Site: brandenburg
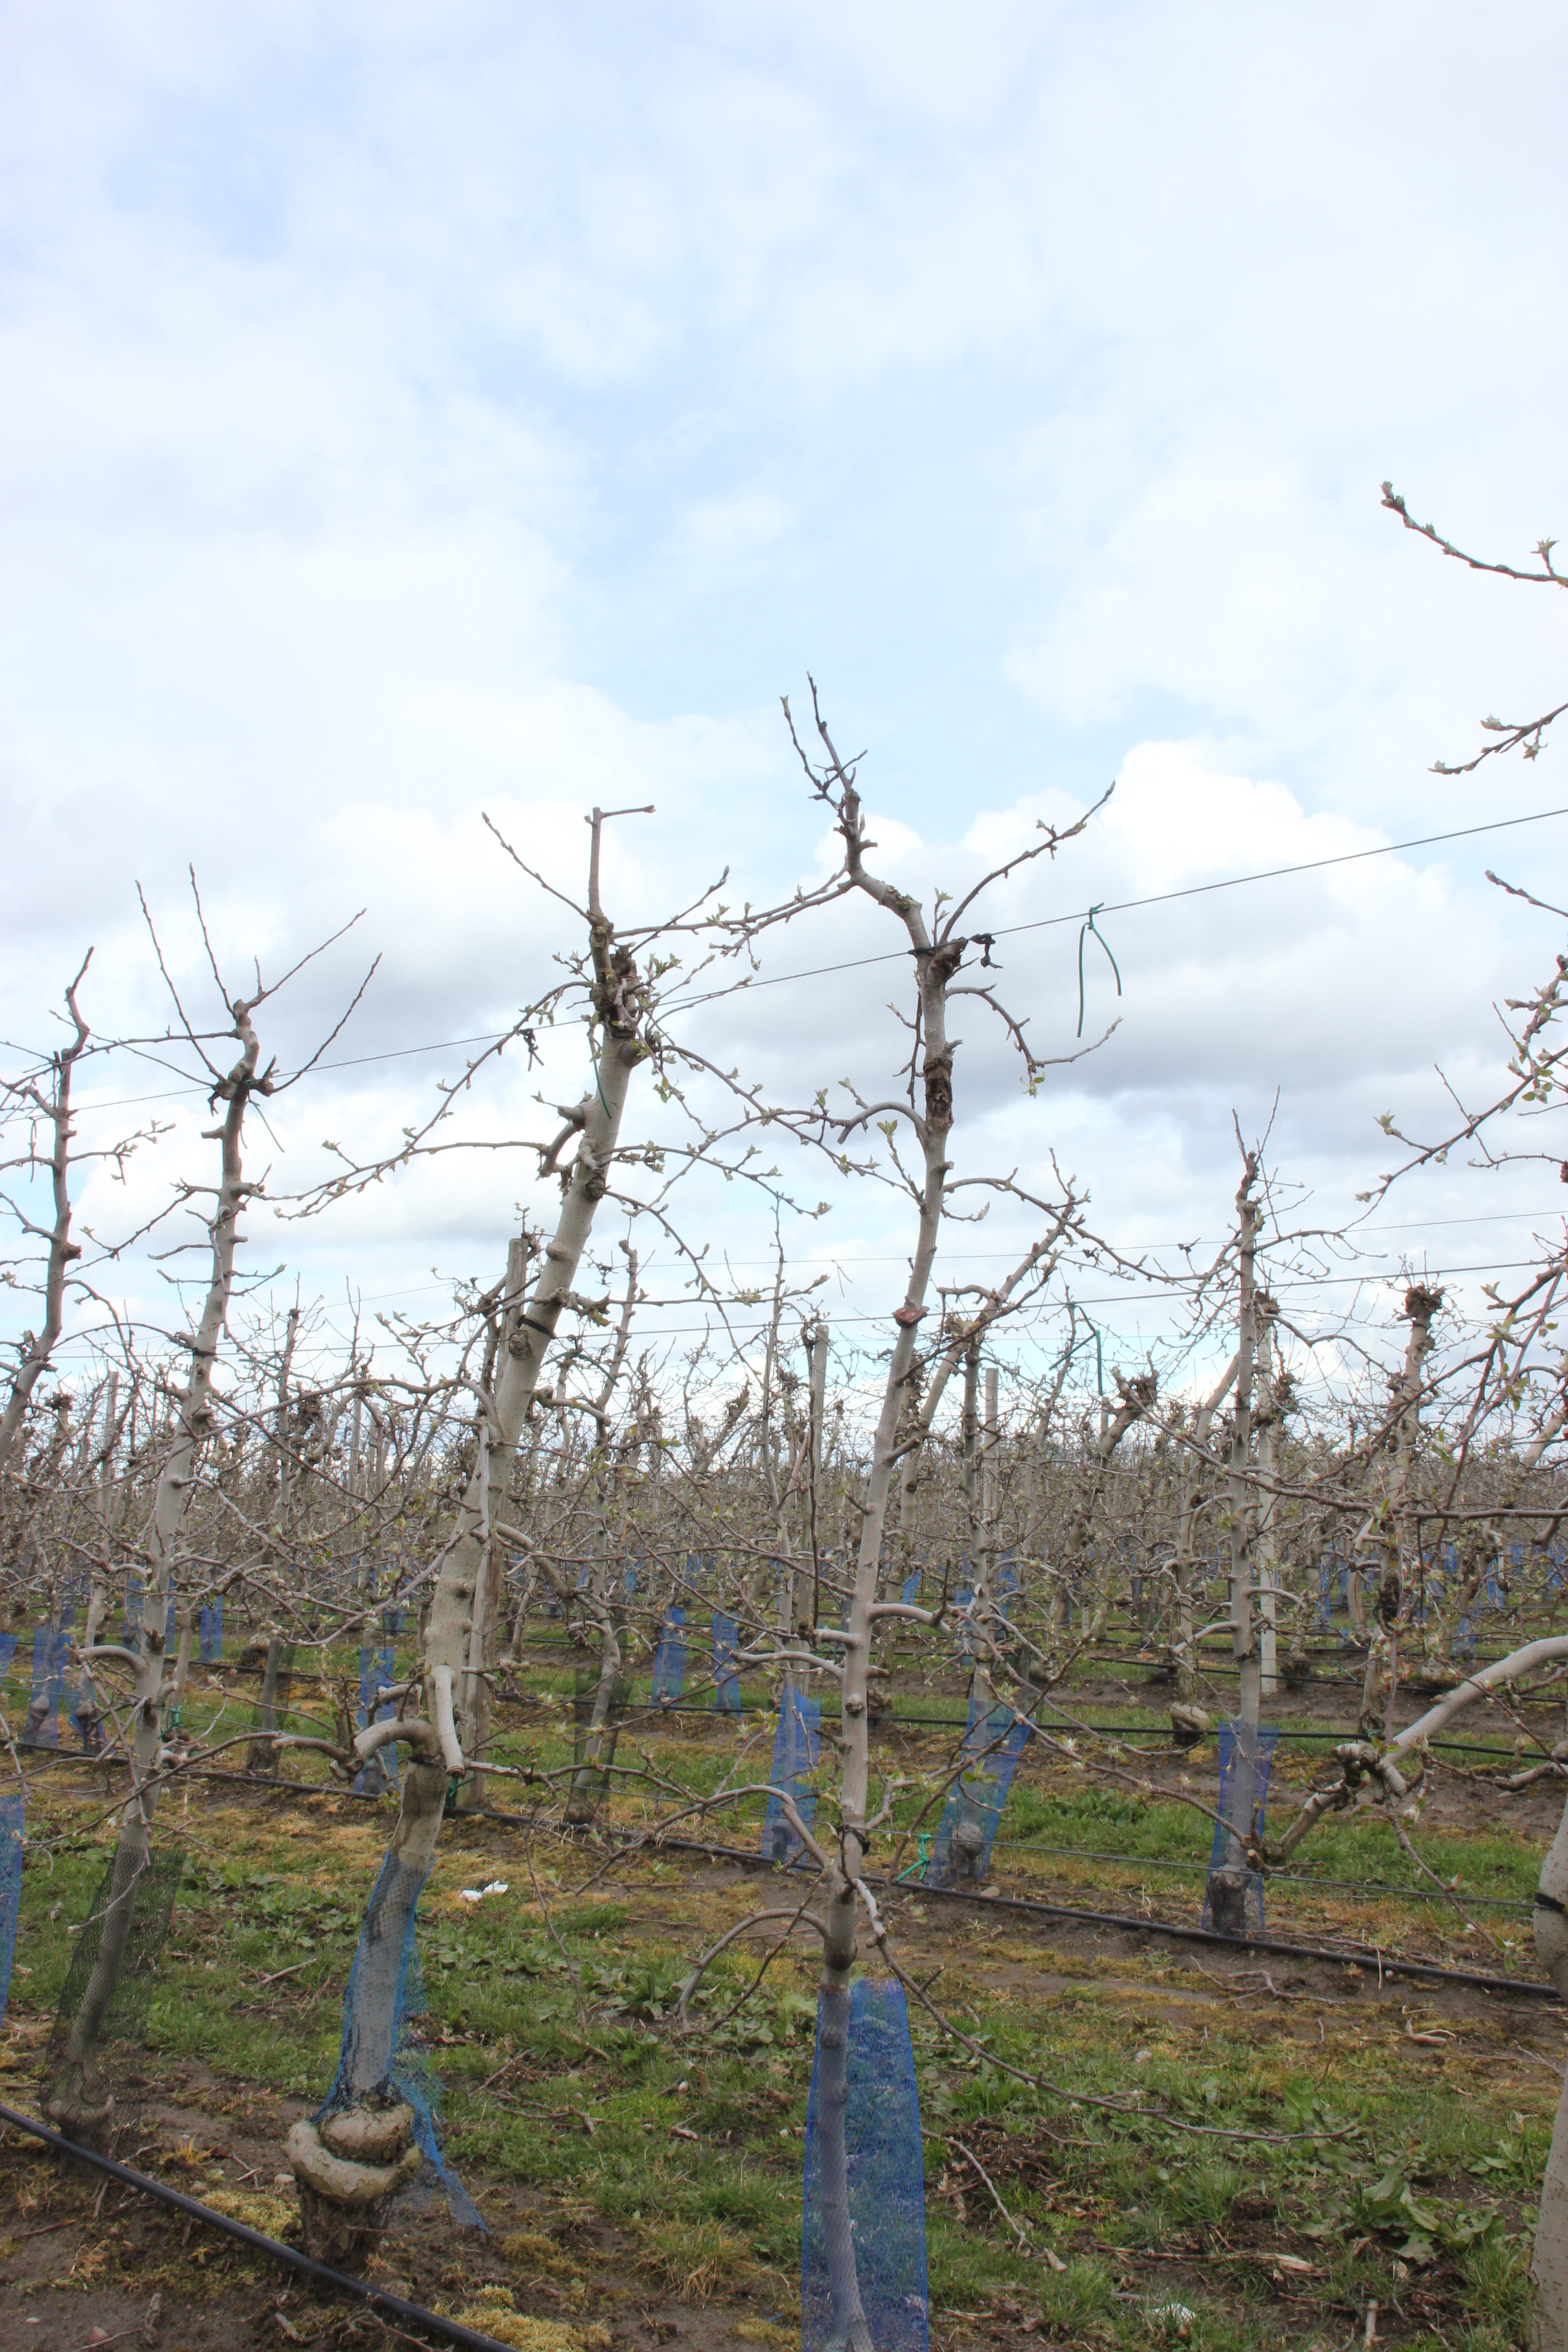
Growth stage (BBCH 55): Inflorescence emergence